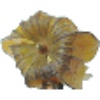
Label: physalis_with_husk